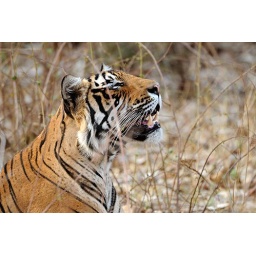
Male cub, about 20 months old. Brother of the female cub posted elsewhere in this set.Ranthambhore National ParkMay 2009